Landhuis

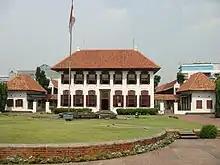
Reynier de Klerck house, now known as the National Archives building, one of the few Indies country houses of this type that survives to this day.

Country houses in the Dutch Style ("Nederlandse stijl") were popular between 1730 and 1770. They are typically a two-story structure of near replicas of their Dutch counterparts. The Dutch influences are evident in the hipped roof, closed and solid facade and high windows. They often came with belfries, a musical pavilion and a European pleasure garden. The only concession to the tropical climate is the relatively large roof overhang compared with the originals. Unlike their Dutch counterparts, Batavian estates included extensive ancillary quarters to accommodate servants, often in the rear of the house. The interior was usually larger than its Dutch counterpart, with a much taller ceiling.